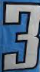
Number: 3